Jem and the Holograms (film)

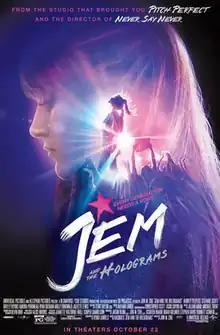
Theatrical release poster

Jem and the Holograms is a 2015 American musical drama film produced and directed by Jon M. Chu, written by Ryan Landels, and starring Aubrey Peeples (as the title character), Stefanie Scott, Hayley Kiyoko, Aurora Perrineau, Ryan Guzman, Molly Ringwald and Juliette Lewis. Loosely based on Christy Marx's 1980s animated television series "Jem", the film was produced by Allspark Pictures (a subsidiary of Hasbro Studios) and Blumhouse Productions.